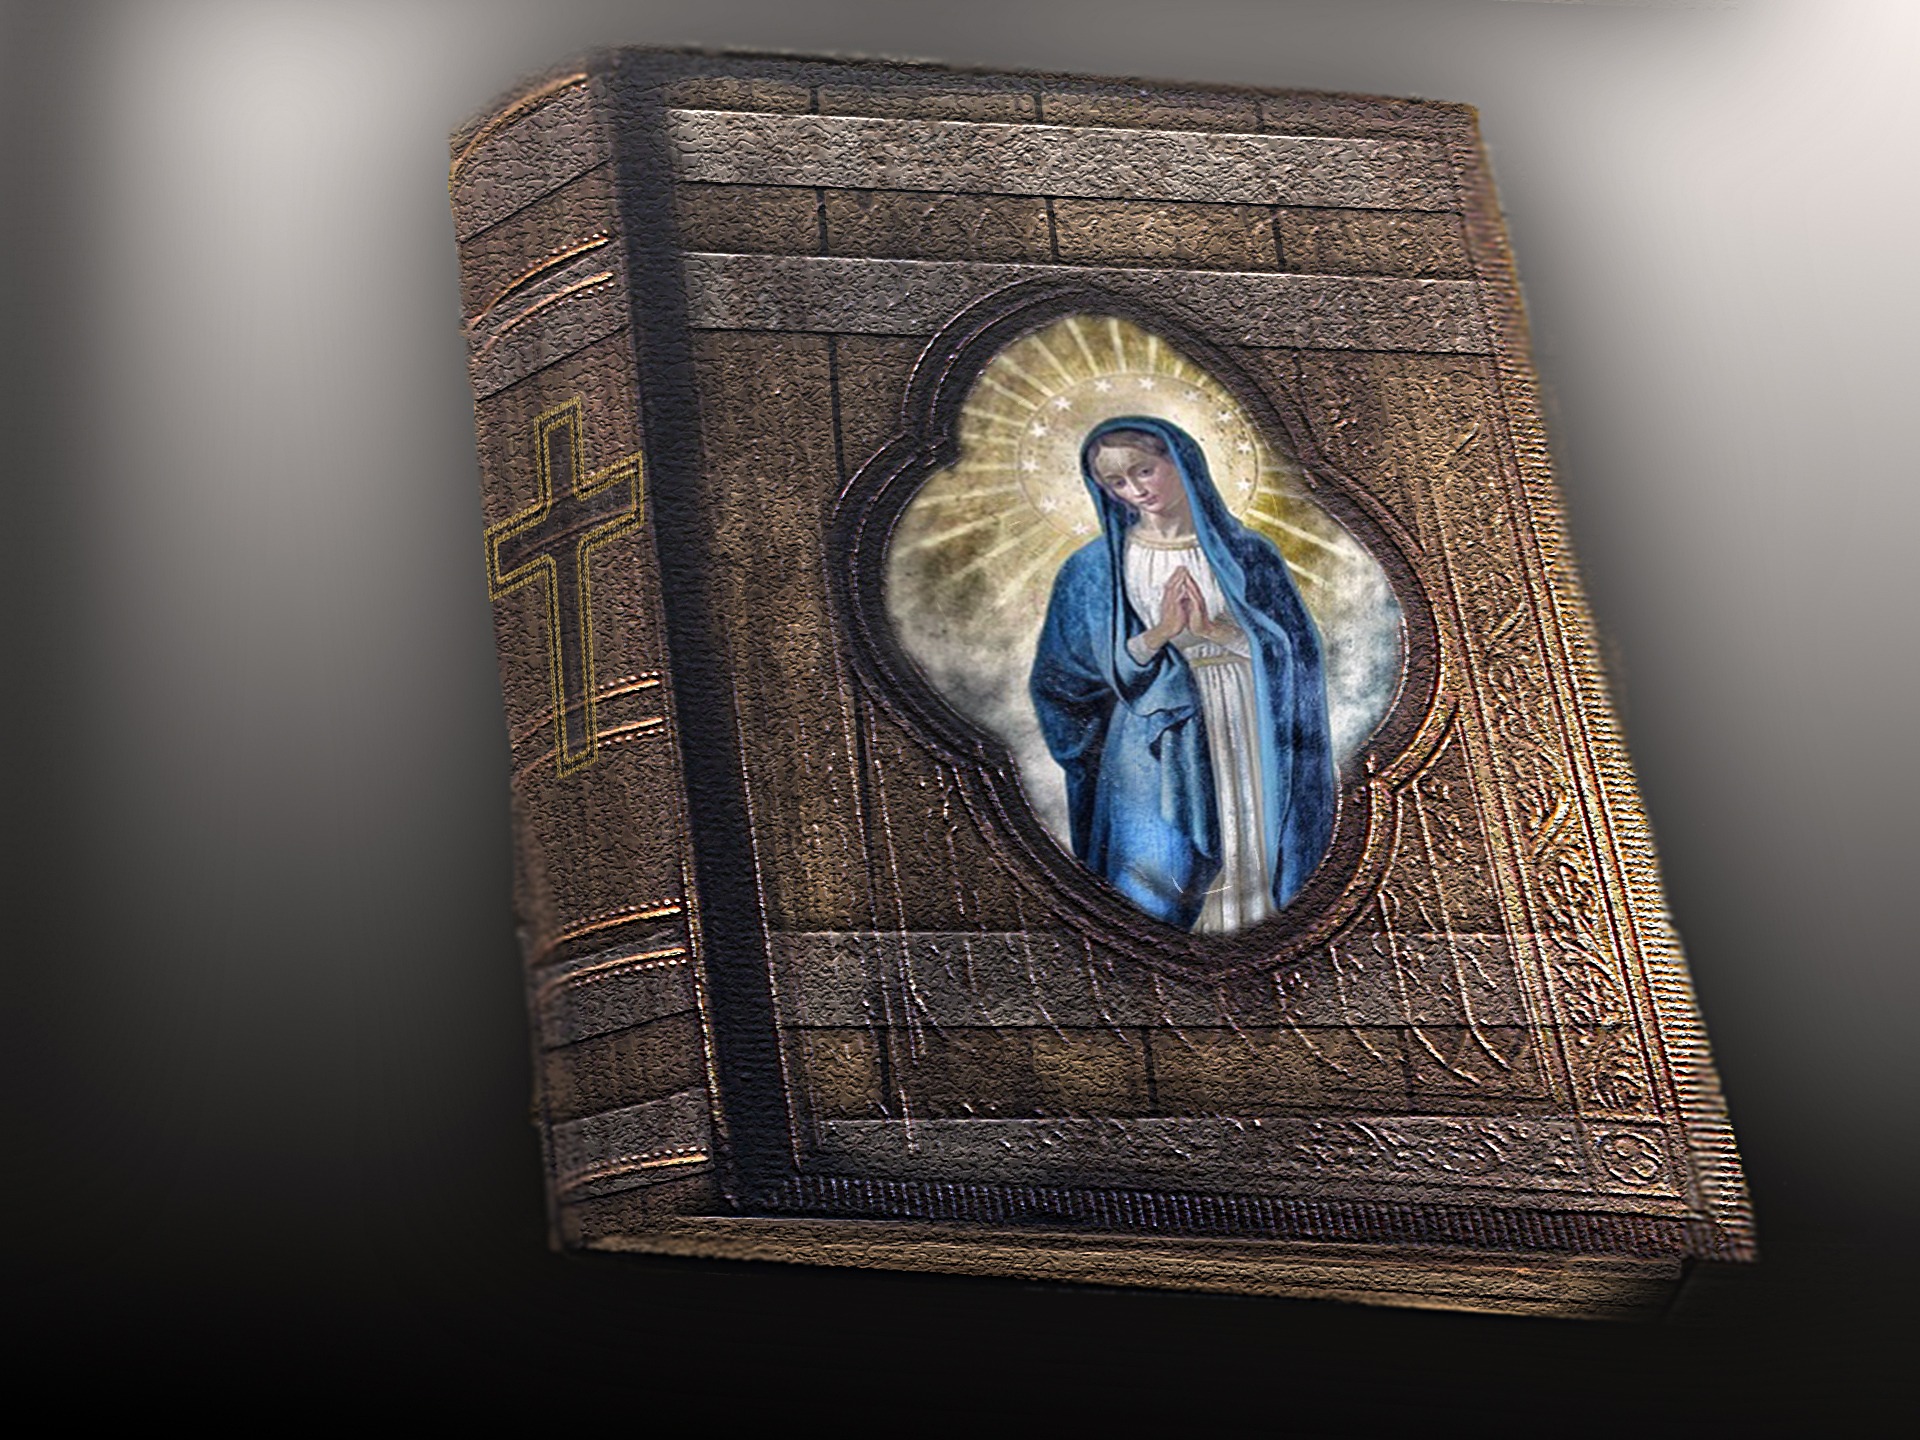
book, wood, church, bible, sculpture, art, sketch, drawing, illustration, faith, maria, holy, picture frame, relief, modern art, holy maria, the holy book